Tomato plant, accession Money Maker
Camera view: bottom (45 deg); turntable rotation: 0 degrees
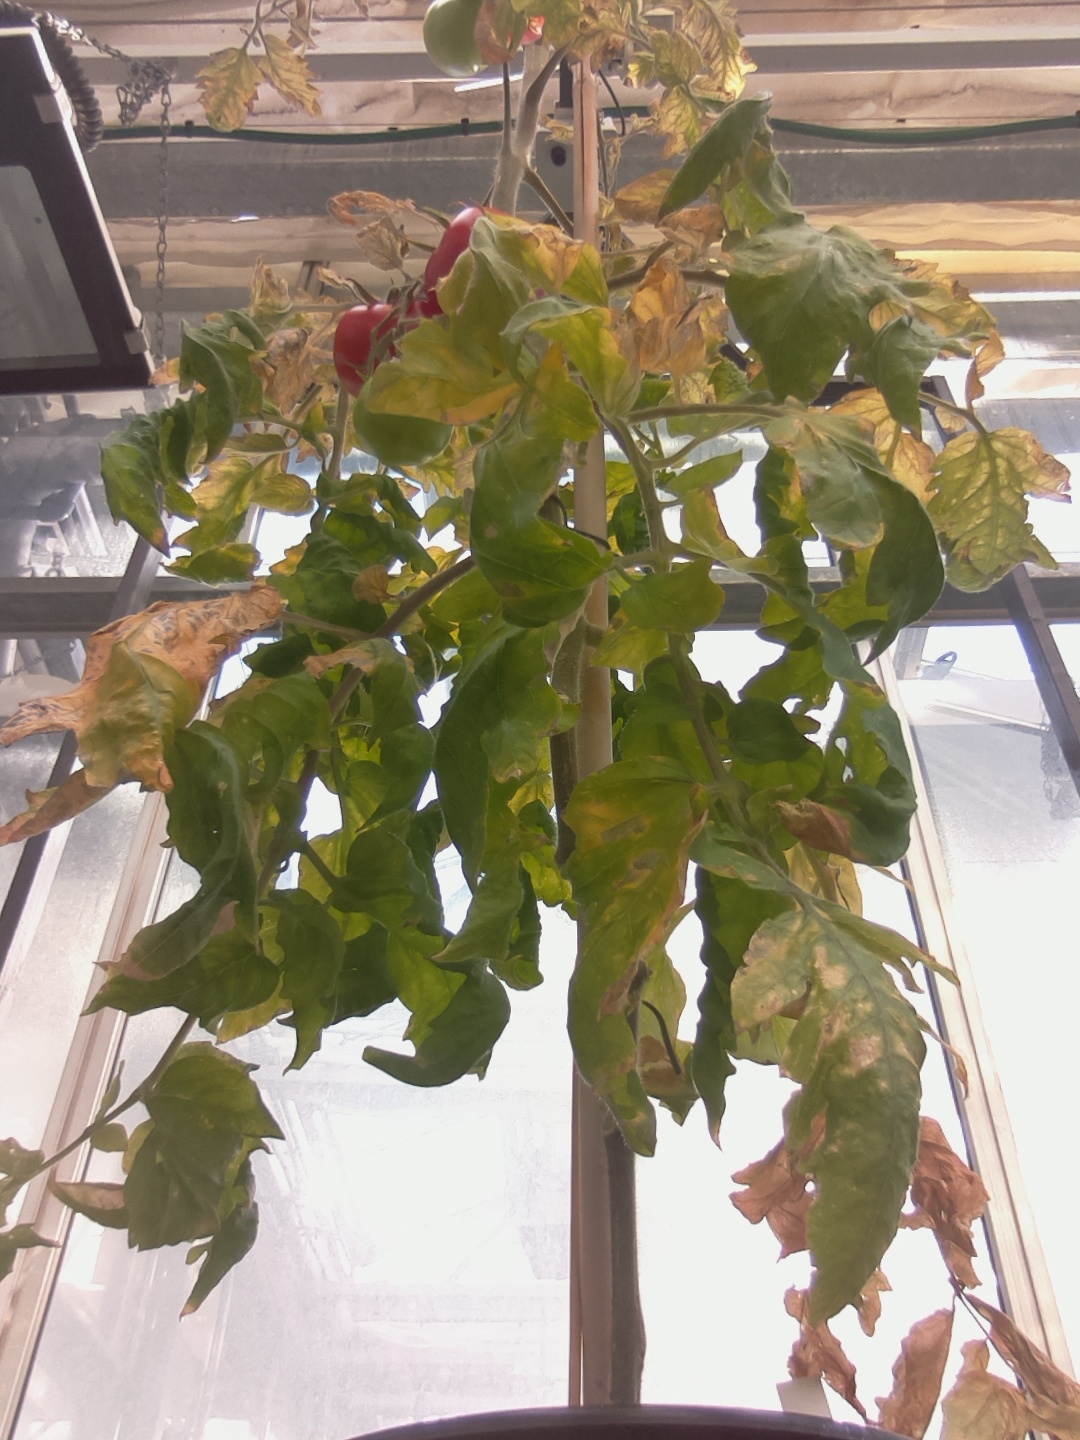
BBCH growth stage 86: 60%-70% of fruits show typical fully ripe color